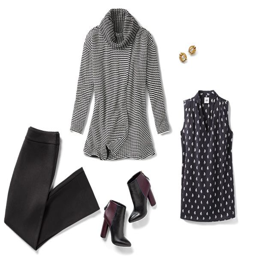
see how we 're mixing and matching our favorite fall pieces with the latest styles